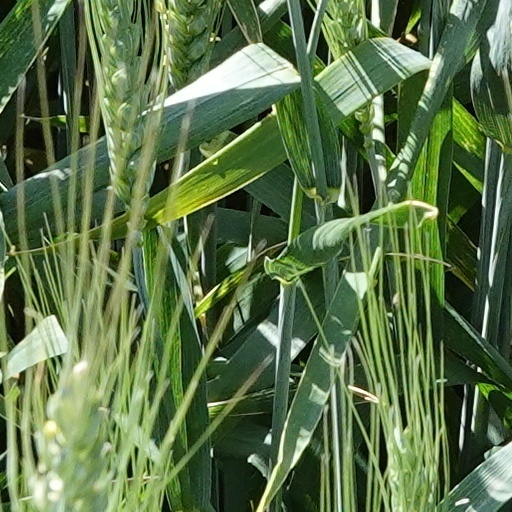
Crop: wheat